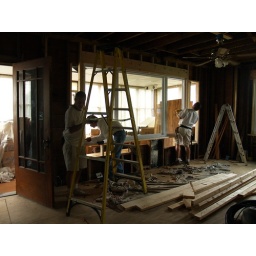
attaching giant window frame to giant hole in wall